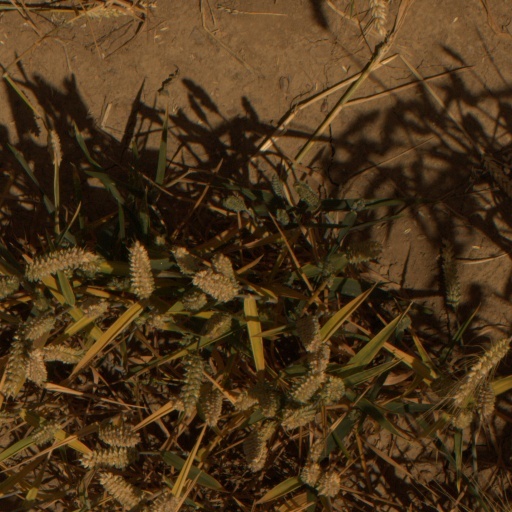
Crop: wheat